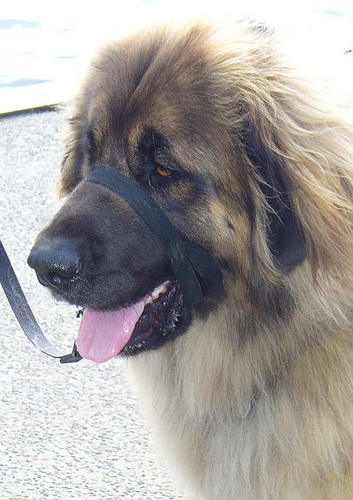
Animal: dog
Breed: leonberger